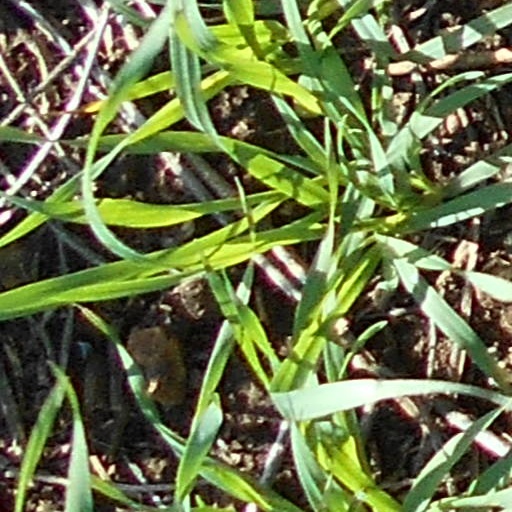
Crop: wheat